Bytown Boys Supporters Club

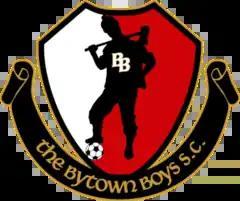

The Bytown Boys Supporters Club (BBSC) is a Canadian independent supporters group based in Ottawa, which promotes the growth and support for soccer in the city. Founded in 2011, they were an officially recognized supporters club to Capital City FC of Ottawa Ottawa Fury PDL, and are the current supporters of Athletico Ottawa.